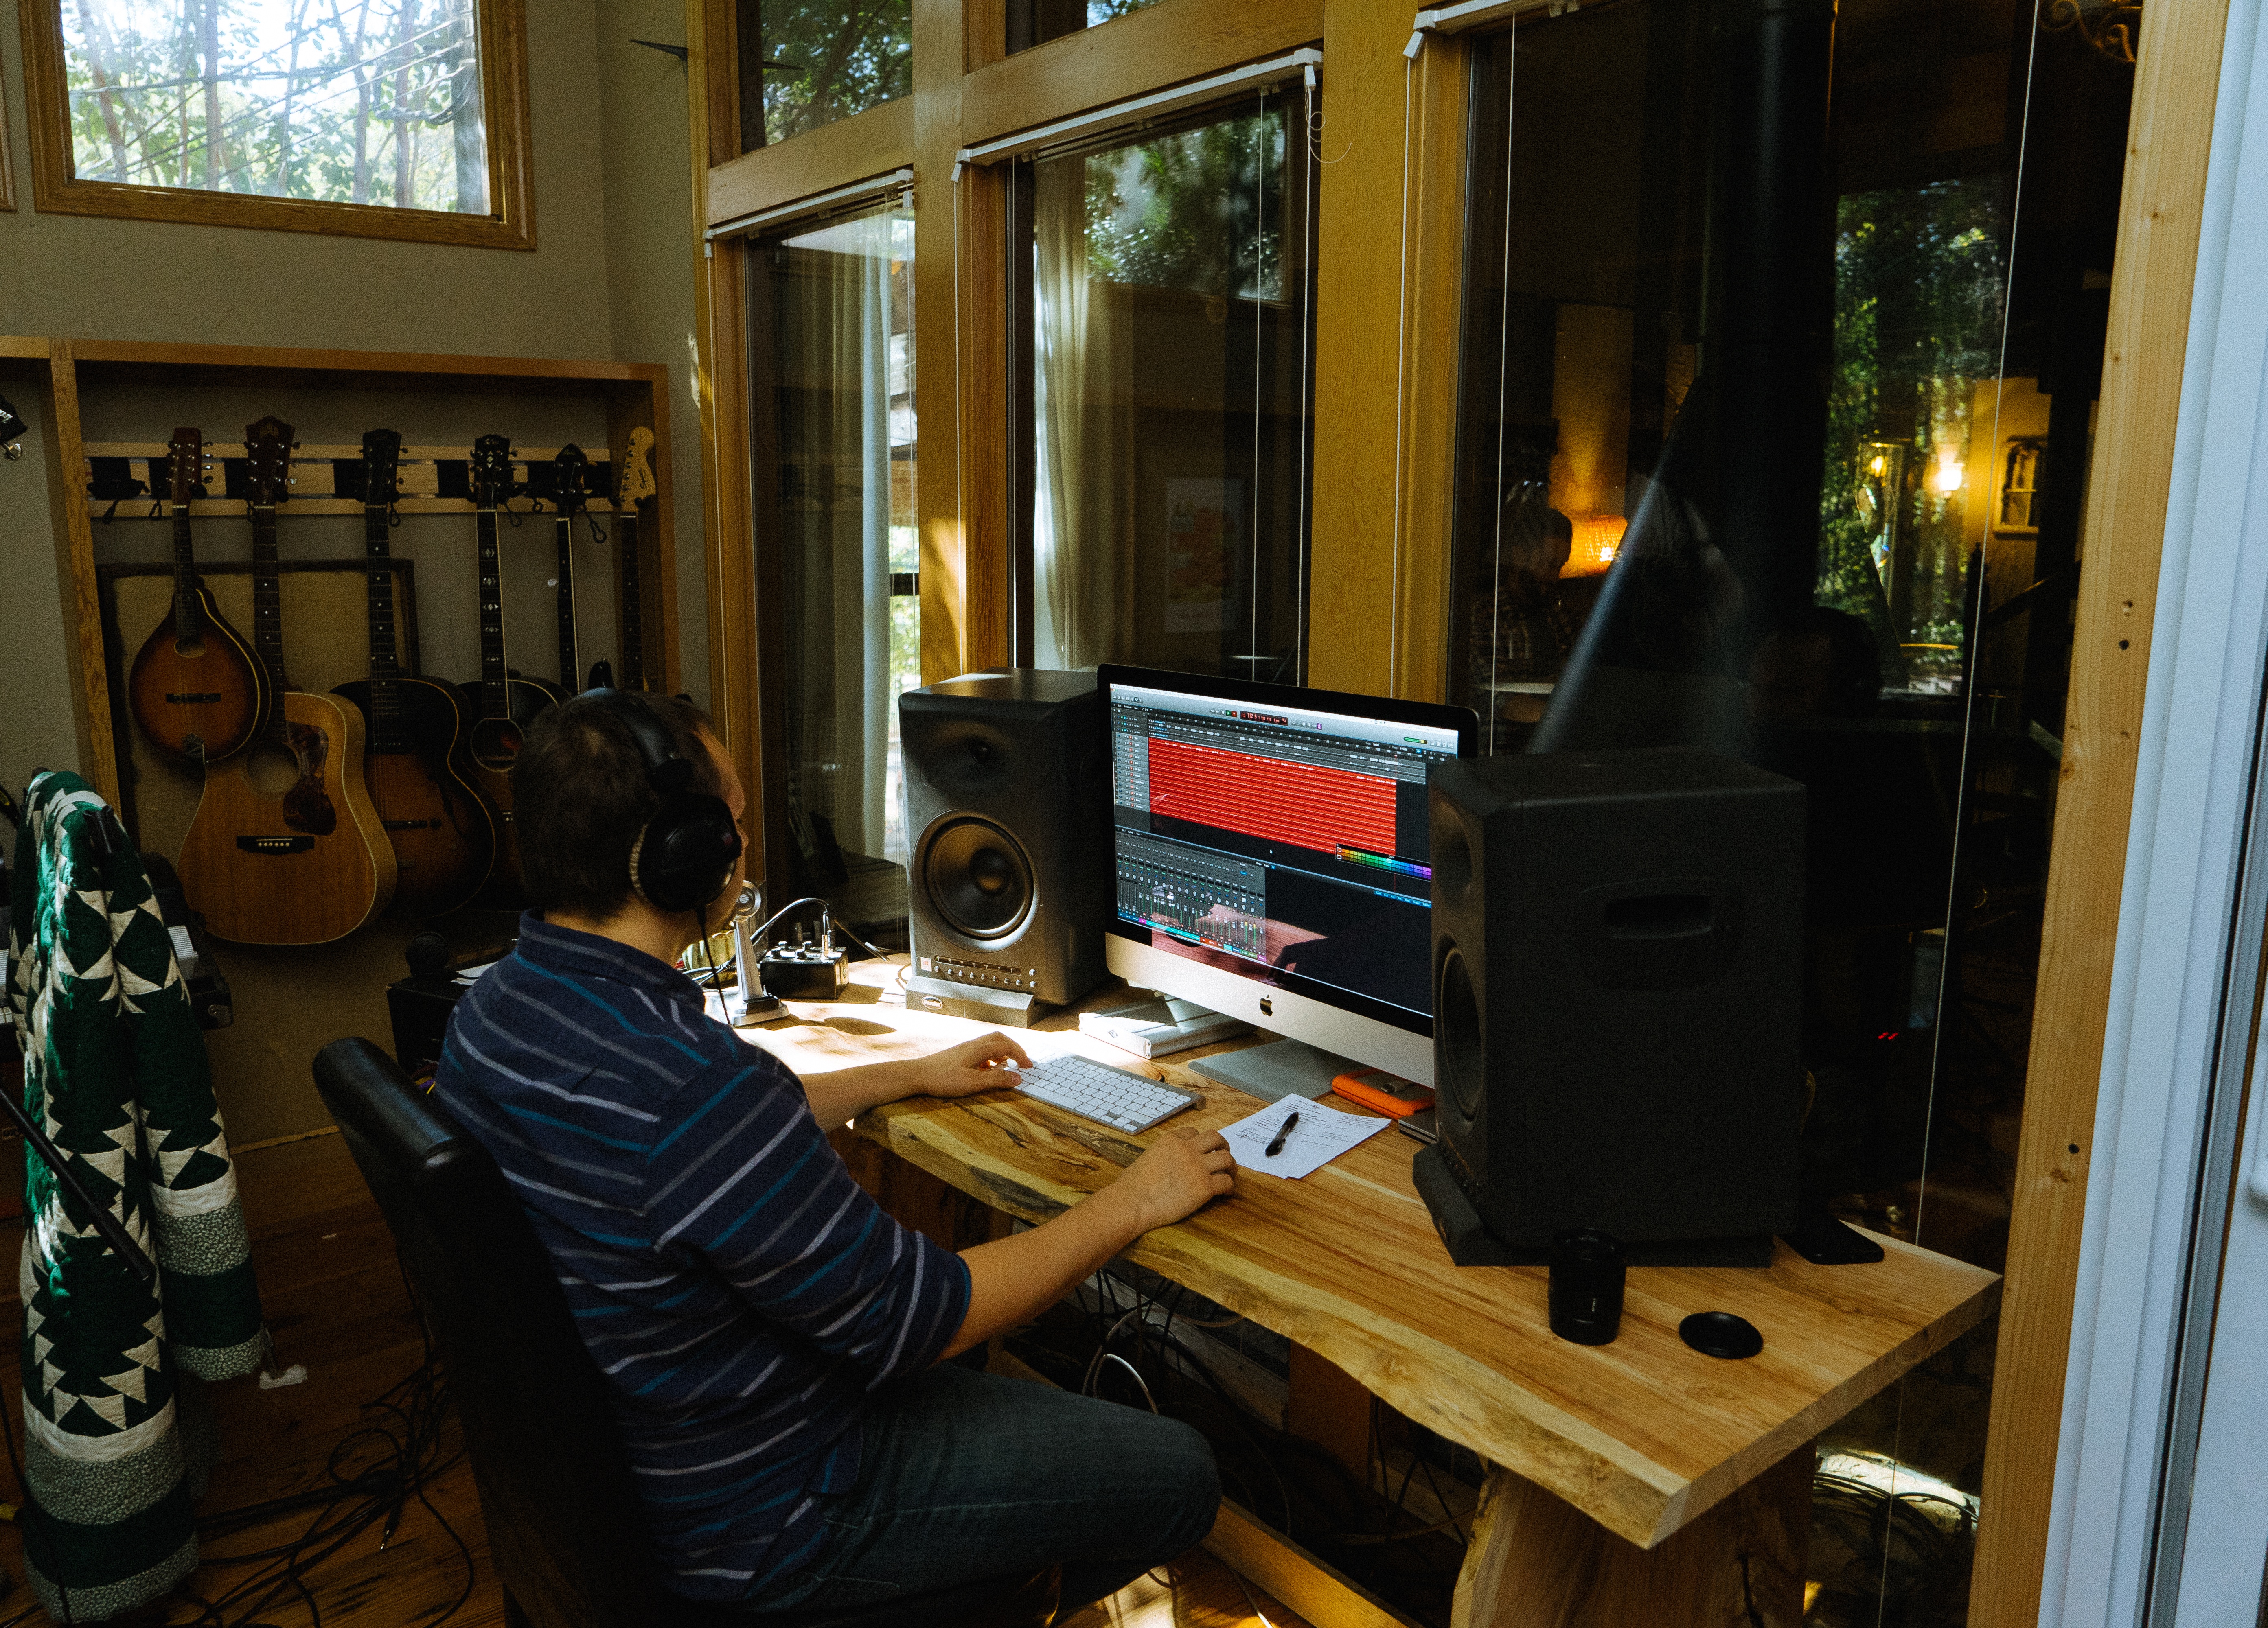
home, living room, room, interior design